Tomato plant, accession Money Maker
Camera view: bottom (45 deg); turntable rotation: 180 degrees
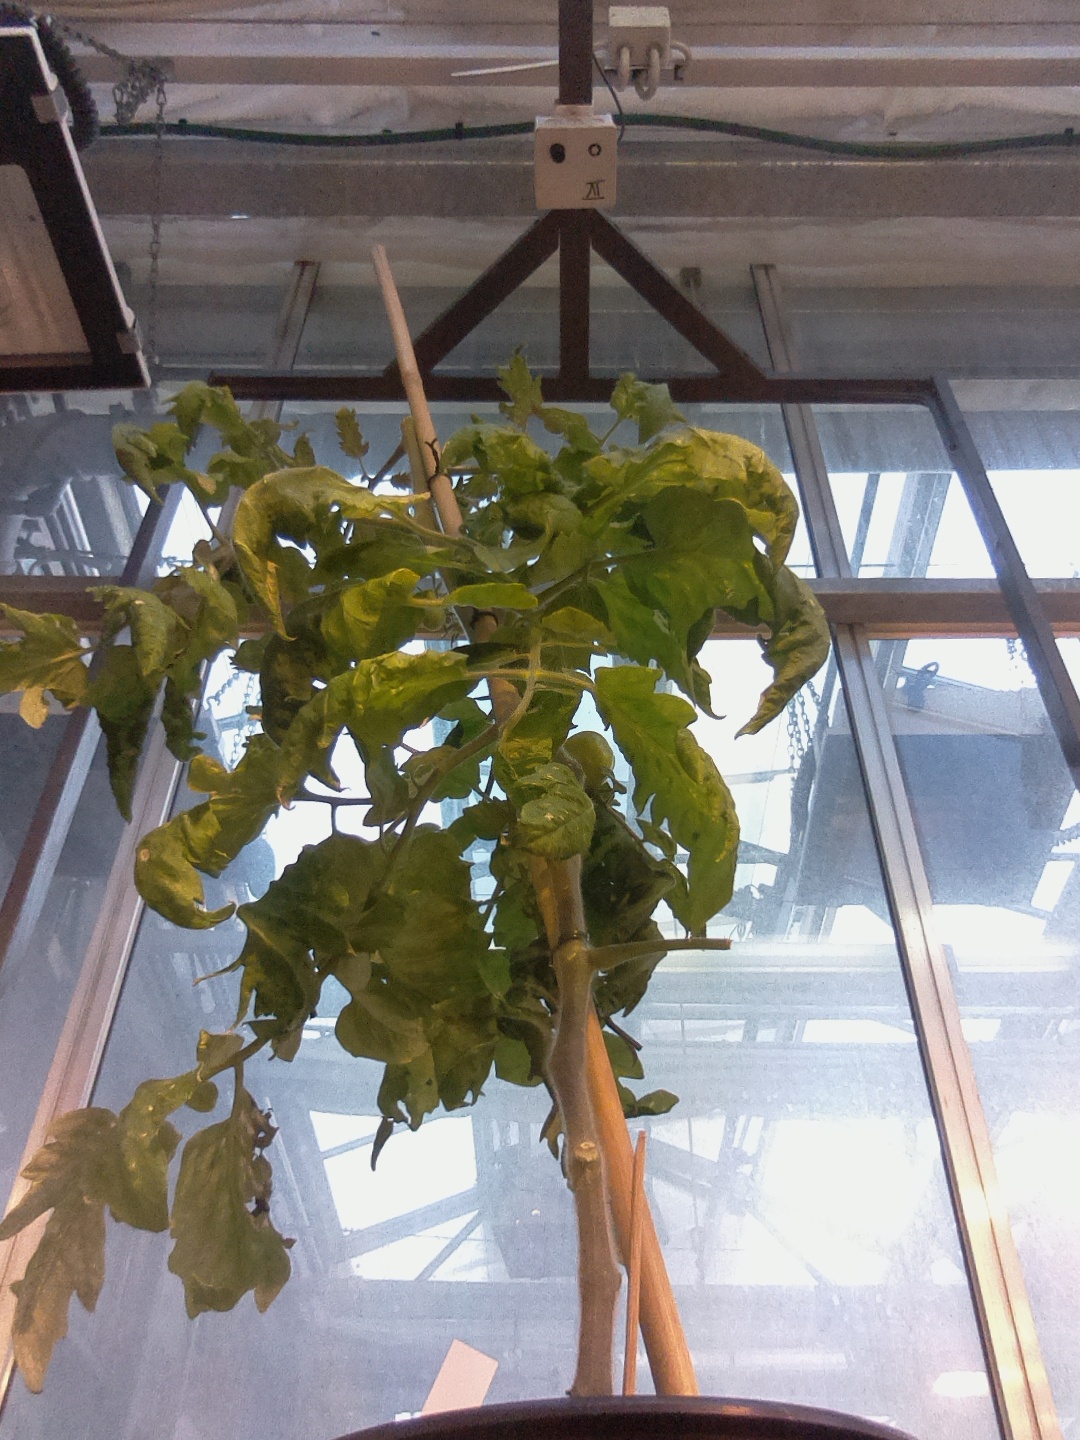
BBCH growth stage 75: 50%-60% of final fruit size